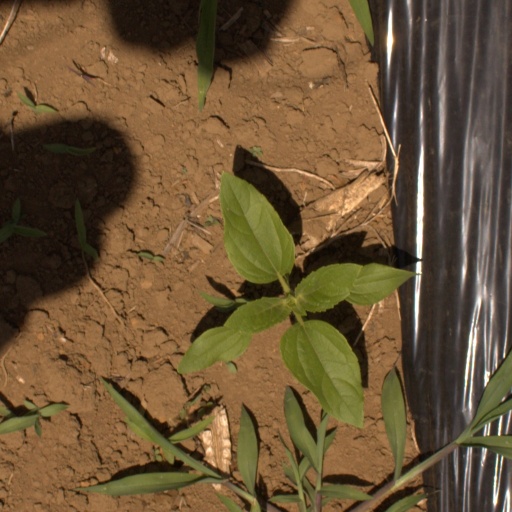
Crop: Jerusalem artichoke